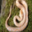
Label: snake